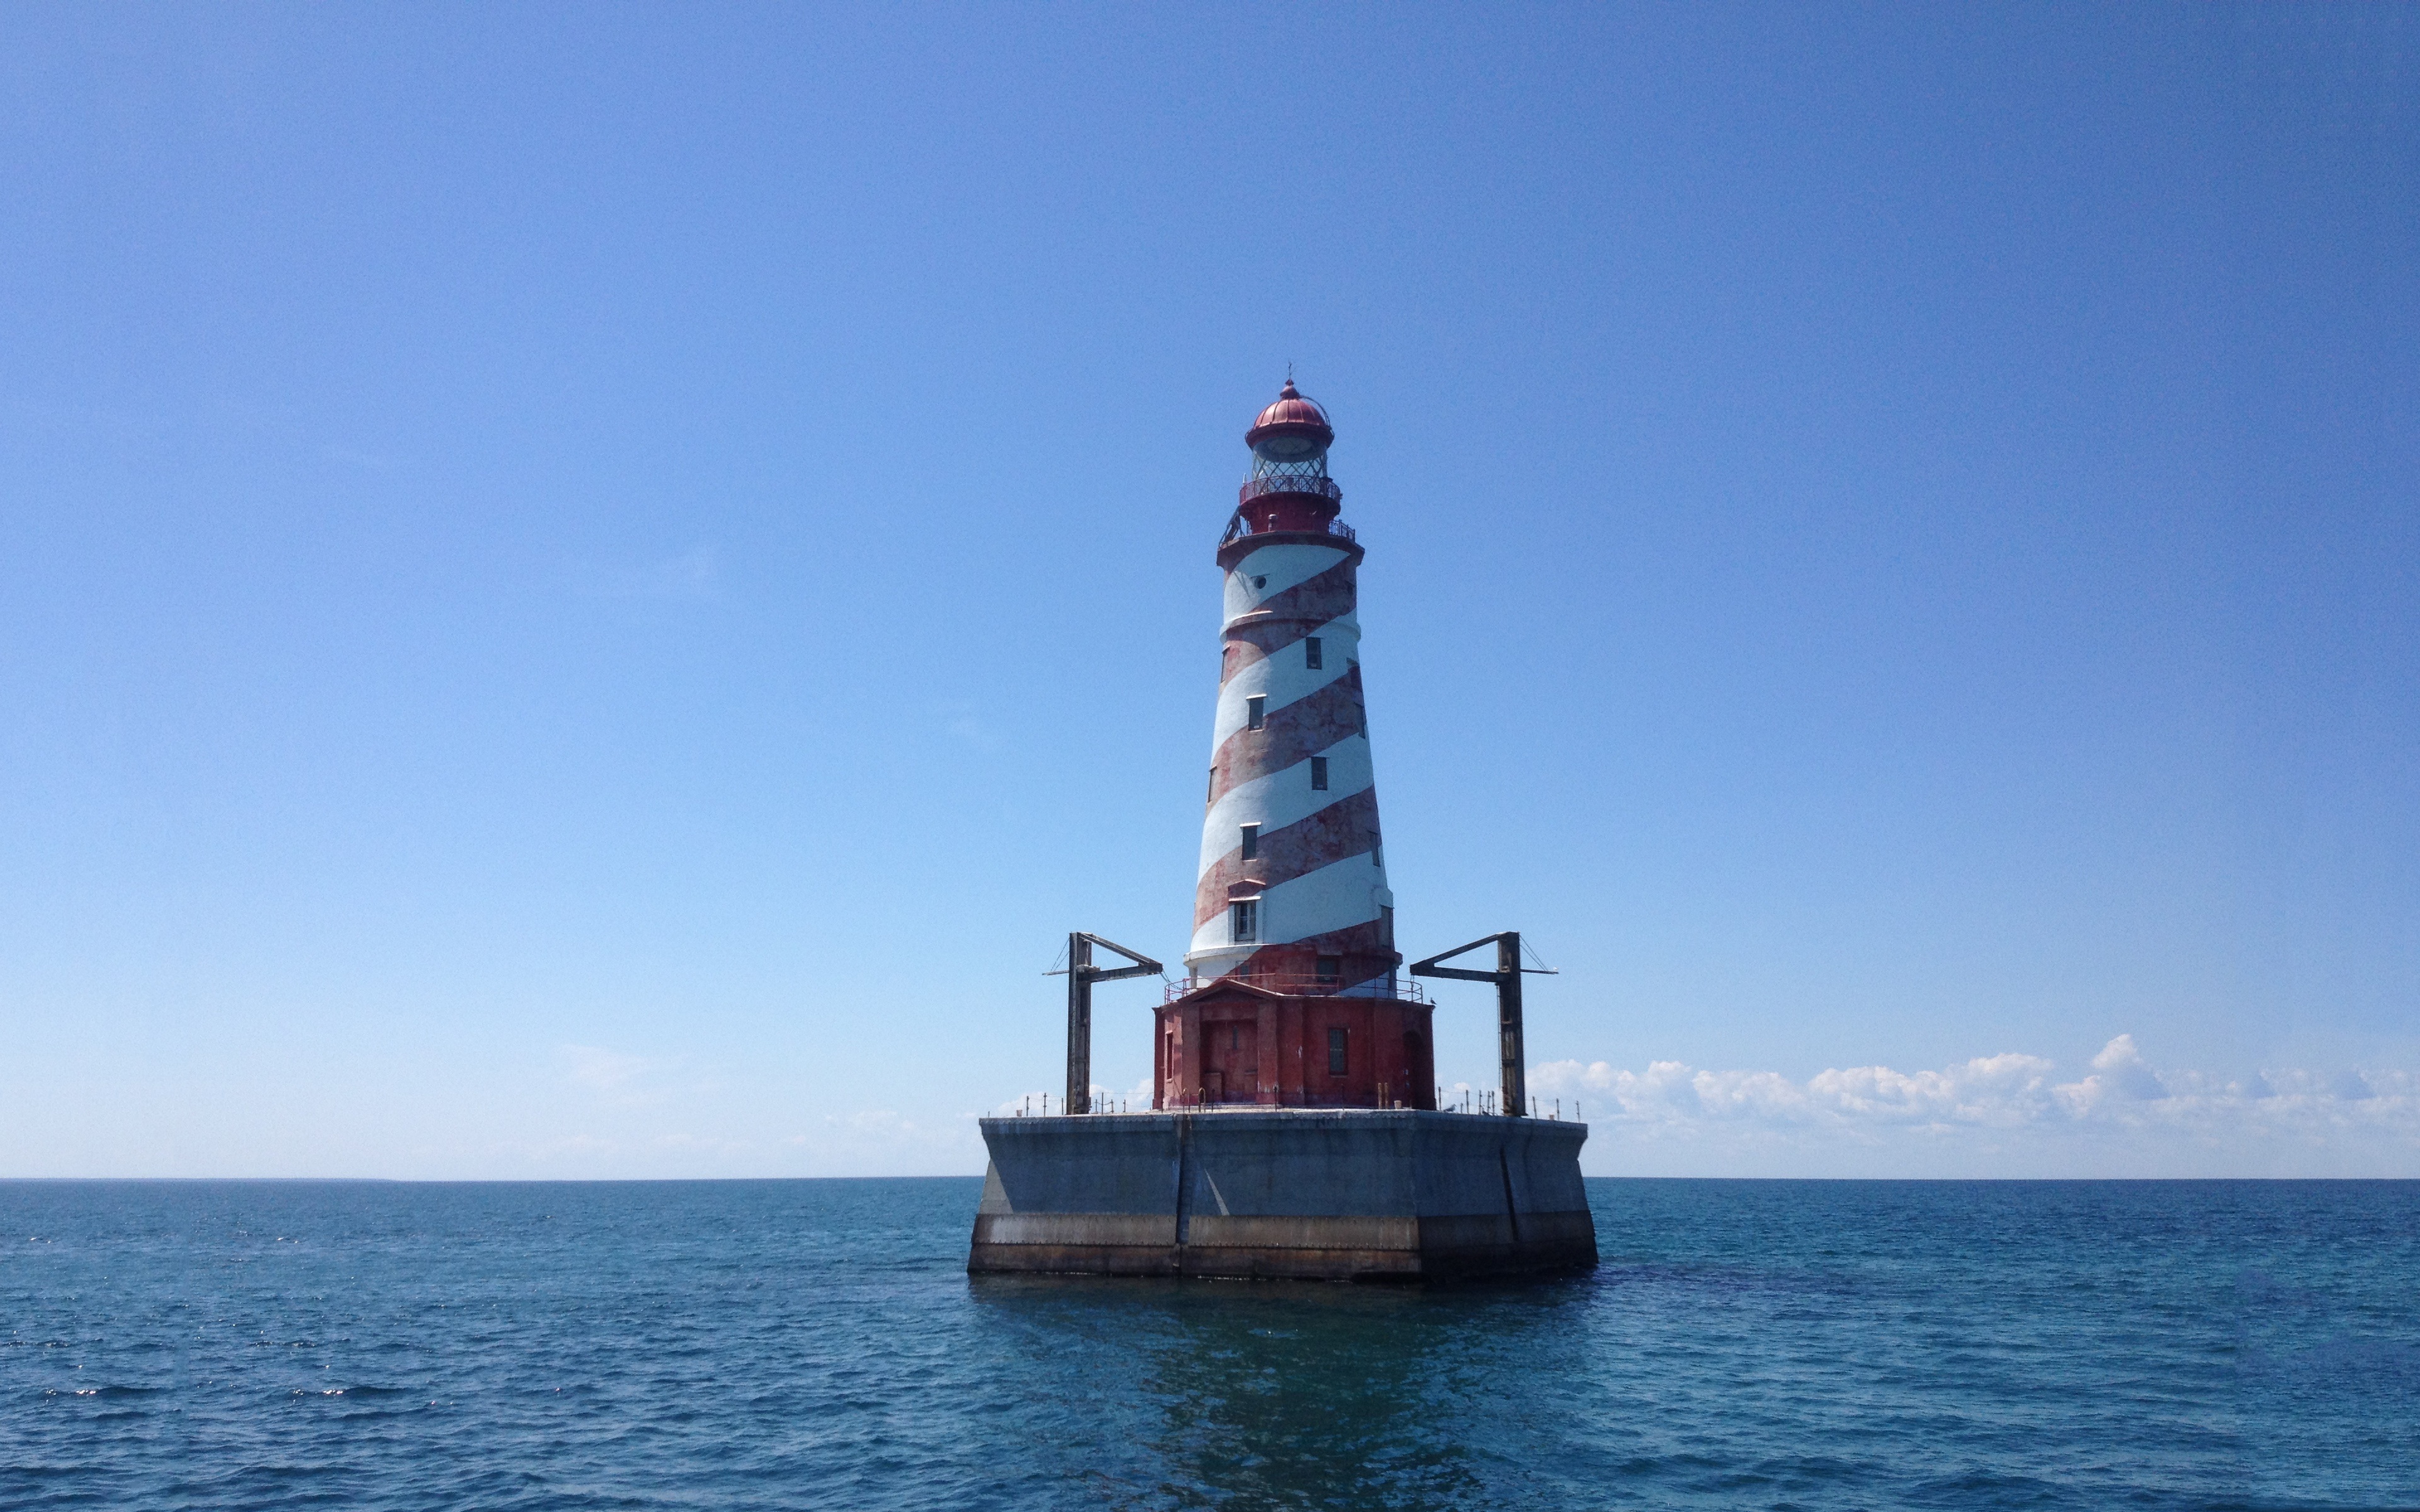
landscape, sea, water, ocean, lighthouse, sky, lake, building, old, vehicle, tower, scenic, landmark, blue, historic, michigan, watercraft, offshore drilling